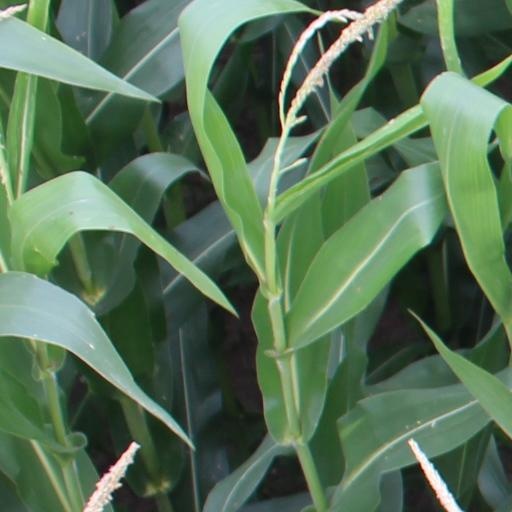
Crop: maize; corn